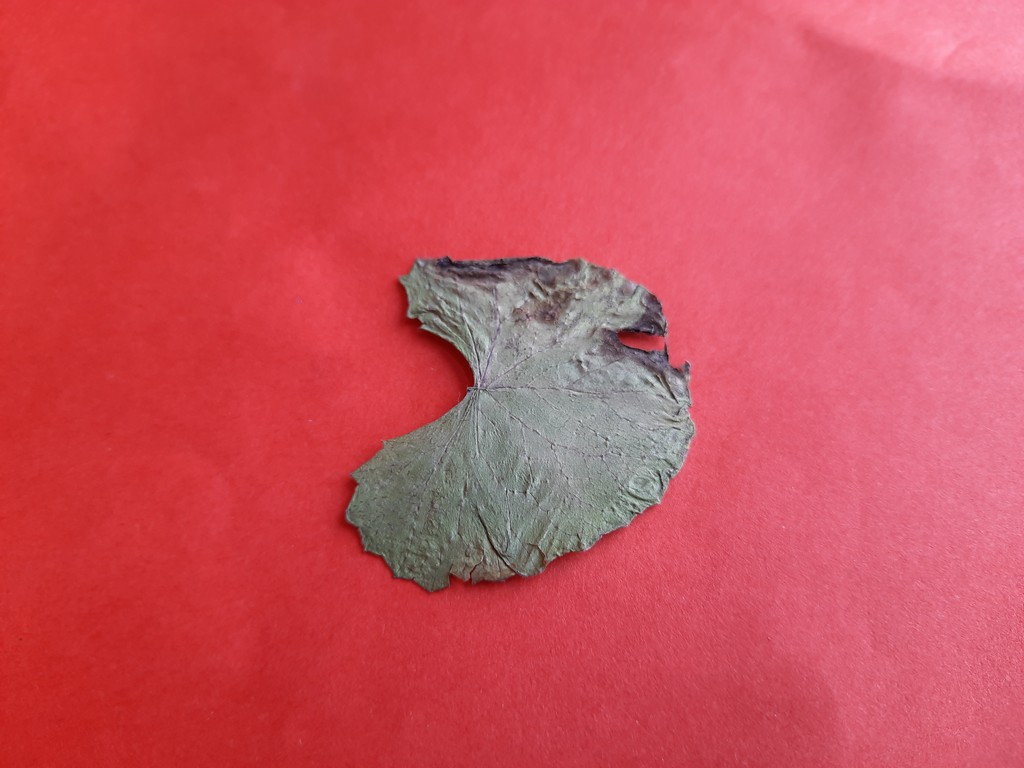
Label: Dried